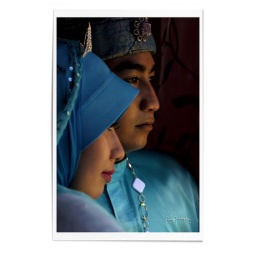
A candid shot of the couples standing in front of th couple's bedroom window!...